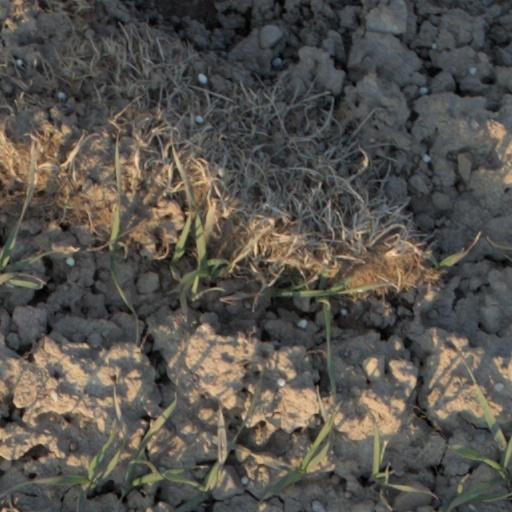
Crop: wheat